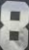
Number: 8